British School Jakarta

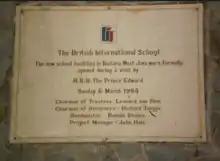
A plate marking the visit of H.R.H. The Prince Edward in 1994

The British School was first established in Jakarta in 1973 under the auspices of the British Embassy. In 1975 the committee of parents responsible for the School approached a group of British businessmen for the purpose of setting up an enlarged facility in specially-built premises in Permata Hijau. In 1976, The British School was established as a Yayasan or Foundation, in keeping with the laws of Indonesia. In the early 1980s the school was renamed The British International School under Queen Elizabeth II's command.